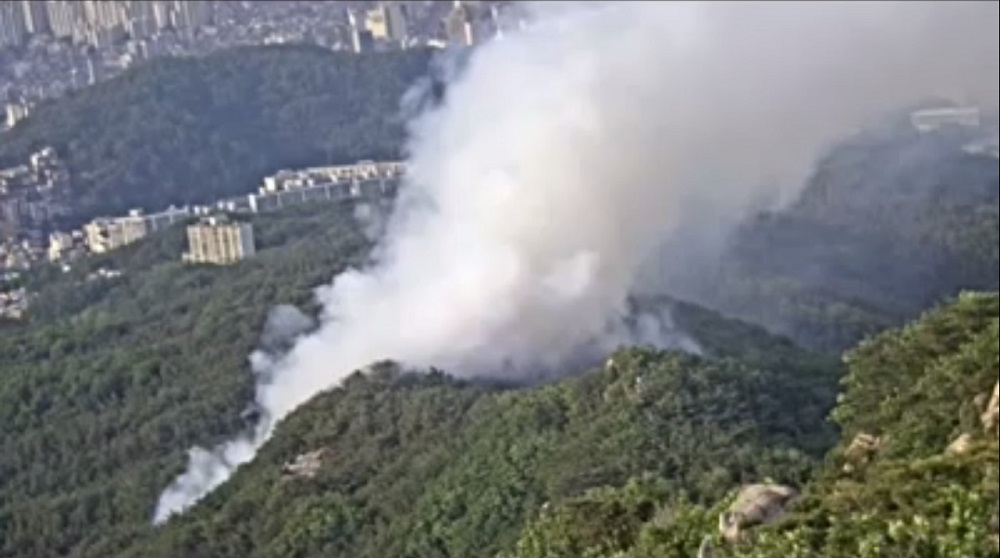
Fire: no
Smoke: yes